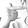
ASL letter: T